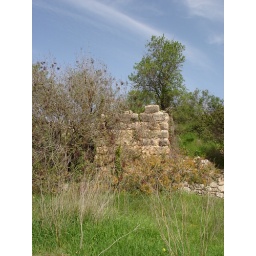
Wall, trees and a watercolor sky in the Judean hills